Duchy of Florence

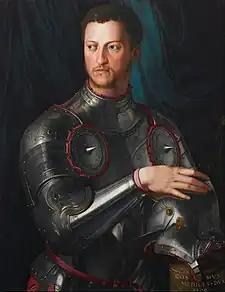
Cosimo I de' Medici

As Alessandro left no legitimate issue, the question of succession was open. Florentine authorities selected Cosimo I in 1537. At the news of this, the exiled Strozzi family invaded and tried to depose Cosimo, but were defeated at Montemurlo. Cosimo completely overhauled the bureaucracy and administration of Florence. In 1542, the Imperial troops stationed in Florence by Charles V were withdrawn.